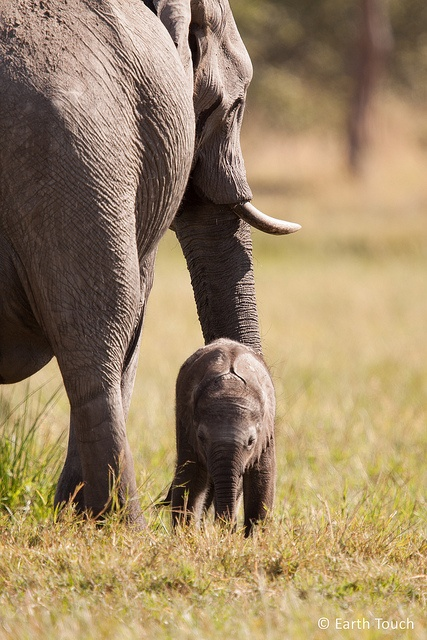
a large and small elephant standing side by side in the grass
there is a adult elephant walking with its baby elephant
A large elephant and a baby elephant
Adult elephant and baby elephant in a field together
A baby elephant standing next to an adult elephant.